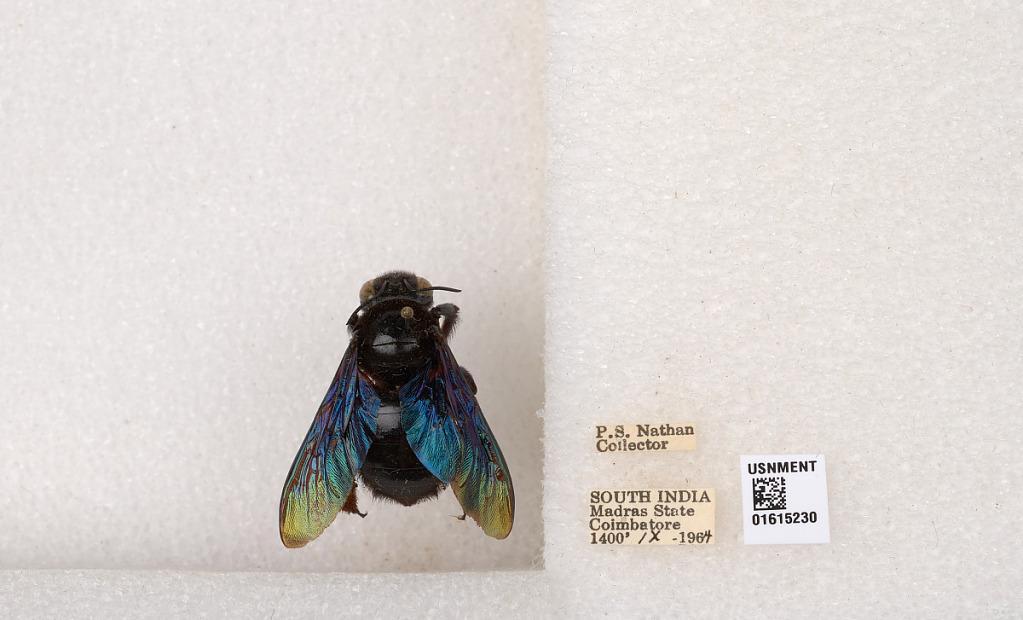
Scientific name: Xylocopa (Biluna) auripennis auripennis Lepeletier
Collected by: P. Nathan
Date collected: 1964-9-1
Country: India
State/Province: Tamil Nadu
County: Coimbatore
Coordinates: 10.9955, 76.9034